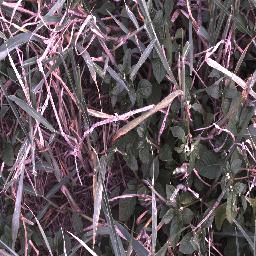
Label: negative